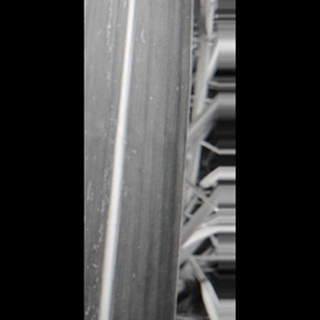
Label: sugarcane_mosaic